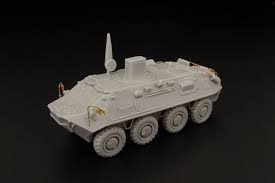
Label: BTR-60